Jagdgeschwader 26

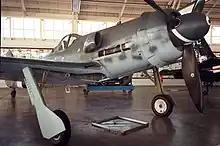
Focke-Wulf Fw 190 D-13/R11, "Yellow 10," Wk. Nr. 836017 from the Champlin Fighter Museum, Phoenix, Arizona, c. 1995. It was flown by Franz Götz of JG 26

The temporary victory ended in February 1944 with Big Week, part of Operation Argument. The American-led operation was a series of attacks against German fighter production. All three "gruppen" were involved in the defensive effort. By 25 February, the strength of II. and III. "Gruppen" were so low that they were ordered to parallel the bomber stream and attack only unescorted bombers on that day. I. "Gruppe", the strongest in JG 26, did succeed in downing four B-26 Marauder medium bombers which accompanied every mission. The American operations were successful, if overstated in the damage done to German production, but air superiority in daylight had passed irrevocably to the Allies. This month had seen the introduction into the air war of the North American P-51 Mustang. The fighter eventually had the range and performance to escort US bombers to the target and back which supplemented the drop-tank fitted P-47s and P-38s. American tactics soon changed from protecting the US bombers to patrolling fixed boxes of airspace. American fighter pilots were free to hunt German fighters; bombers that missed their rendezvous were left to fend for themselves. This marked a more aggressive use of VIII Fighter Command. The RAF 2nd Tactical Air Force was also released from escort duty—the Spitfires were now authorised to seek out the Luftwaffe while the bombers softened up the invasion coast in preparation for Operation Overlord. JG 26 was credited with 56 Allied aircraft in January but lost 19 killed and six wounded. 45 were credited in February for 18 killed and 17 wounded. On 6 March the Americans attacked Berlin; JG 26 claimed seven American and one British aircraft in combat with the main and diversionary forces for one loss. Two days later the Americans struck again; III. "Gruppe" reached the bombers but were engaged by US fighters. Two pilots were killed and one wounded against the P-47s. JG 26 pilots were given credit for nine American aircraft. On 16 March this "gruppe" attempted to intercept returning US bombers over France but the coordinated action with JG 2 failed. Three bombers were claimed but lost five killed and four wounded. On 31 March, the Eighth was placed under Dwight D Eisenhower's command for the invasion and the Combined Bomber Offensive was suspended.